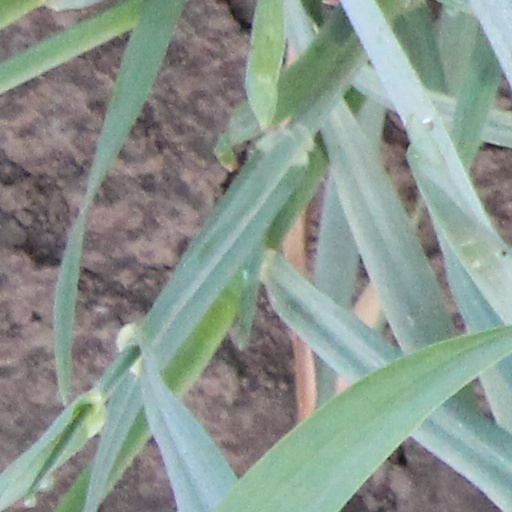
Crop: wheat